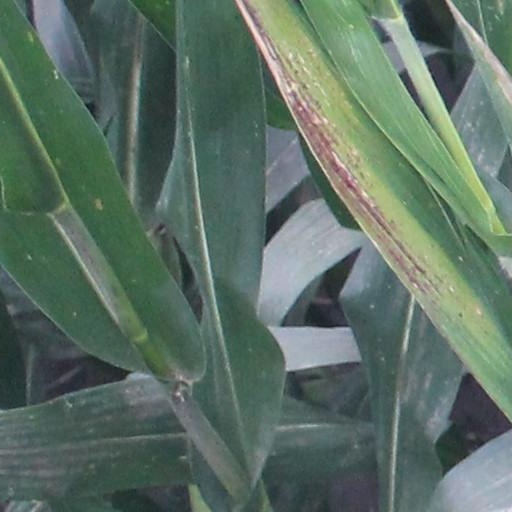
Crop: maize; corn